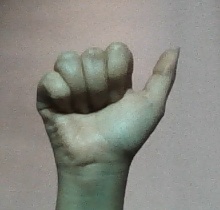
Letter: dhad